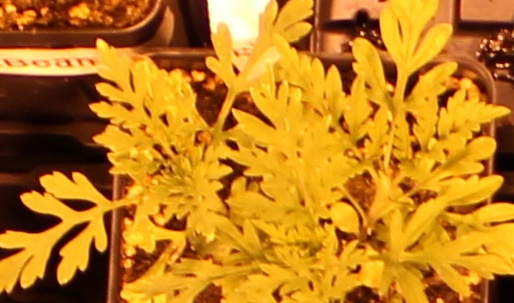
Label: Ragweed